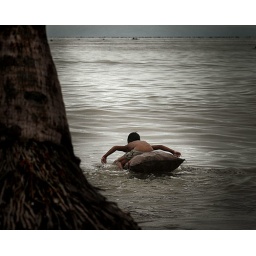
A boy swimming in the beach of Baseco using a sack of garbage styropor and plastics as float.